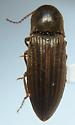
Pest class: clickbeetles_wireworms